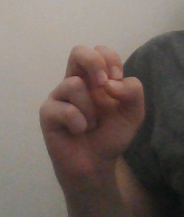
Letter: gaaf